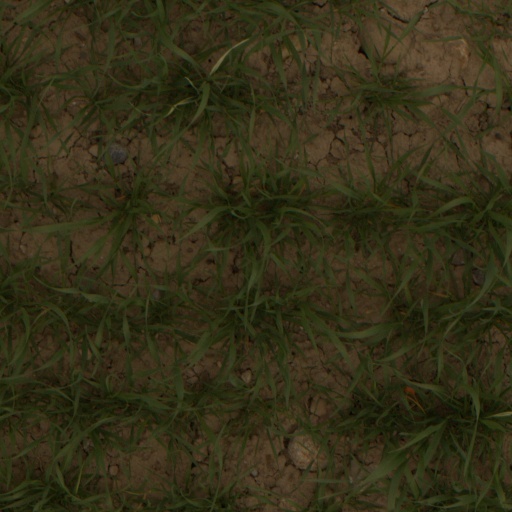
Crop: wheat